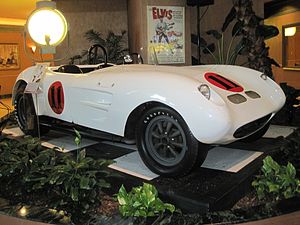
Spinout
Bilen, som Elvis kørte i i filmen, udstillet i Hollywood.
Spinout er en amerikansk film fra 1966. Filmen, hvis hovedrolle blev spillet af Elvis Presley, blev produceret af Joe Pasternak på MGM og med Norman Taurog som instruktør. I Europa blev filmen markedsført under titlen California Holiday.